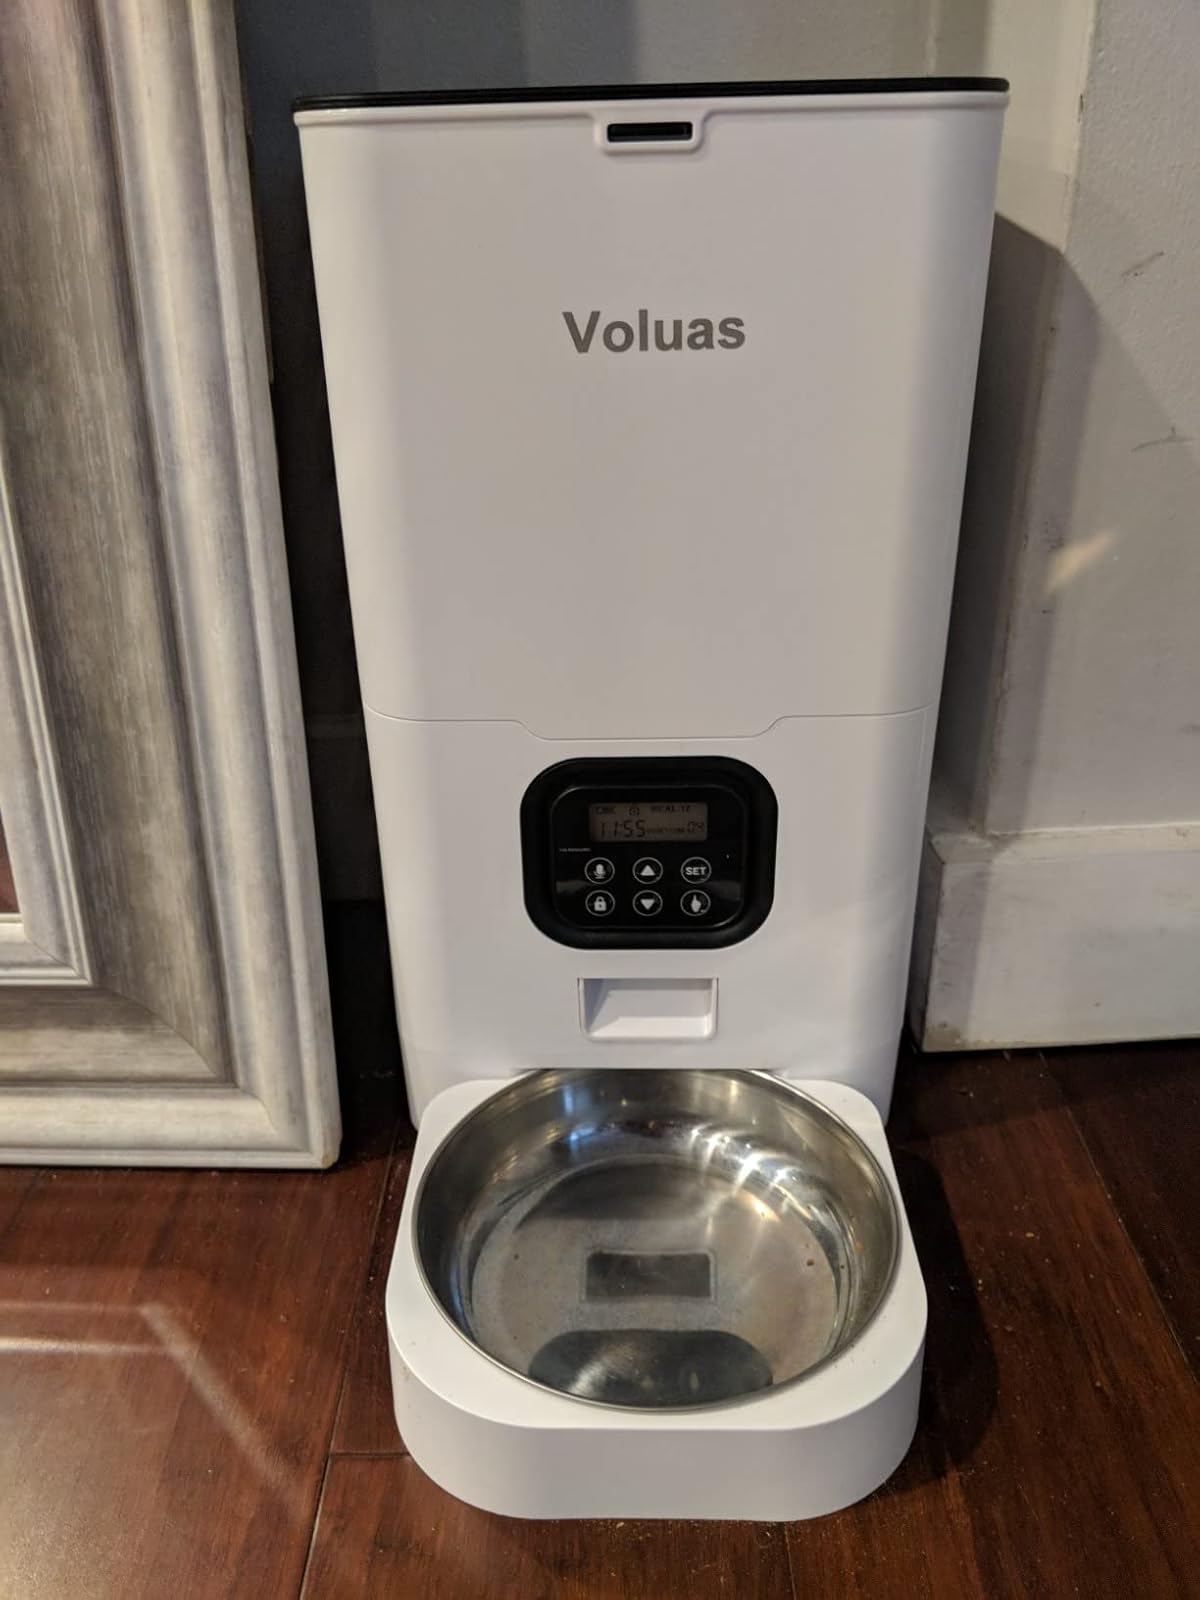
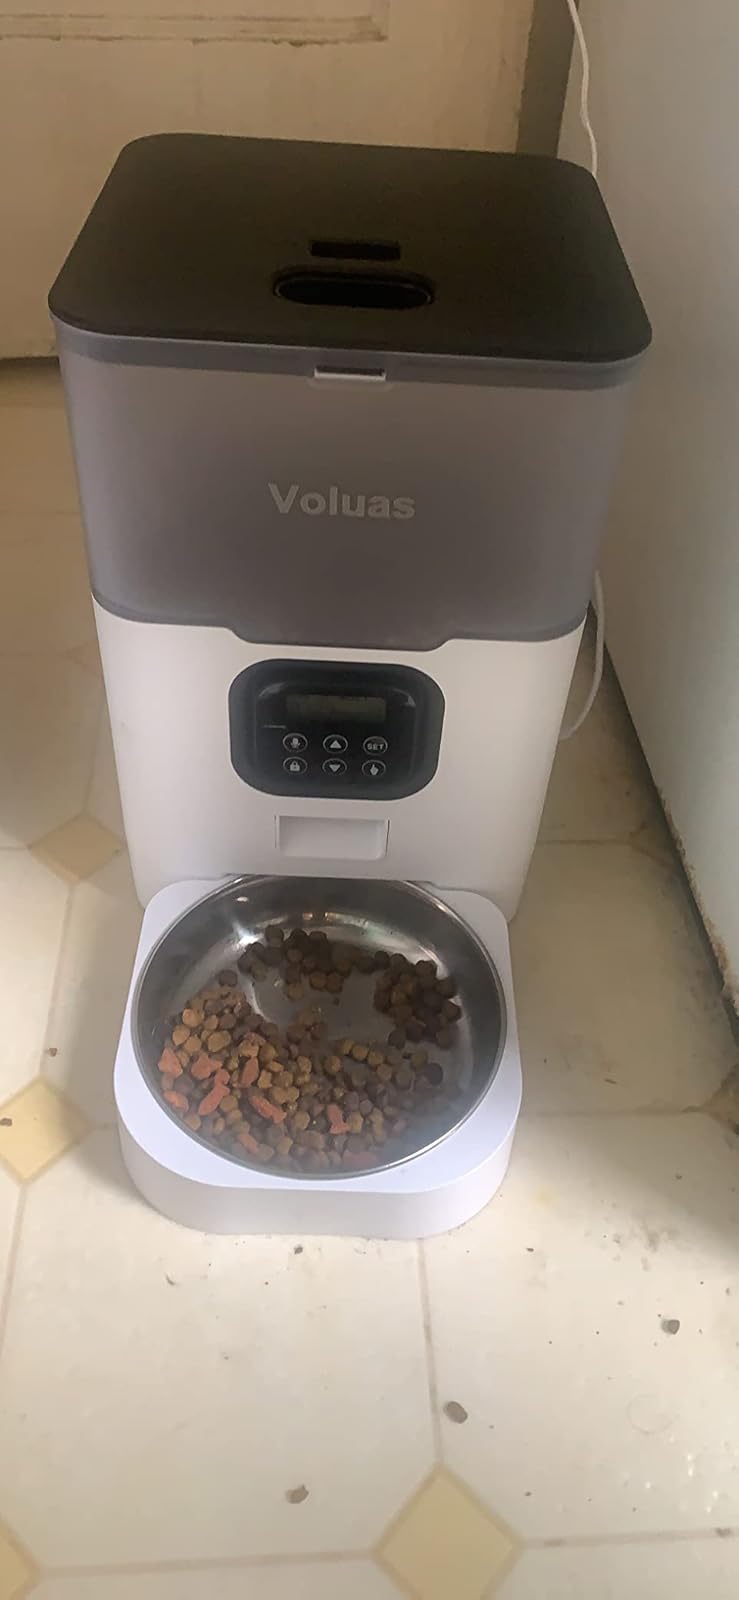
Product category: items_feeder
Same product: no